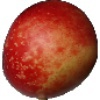
Label: nectarine